Kanala, Kythnos

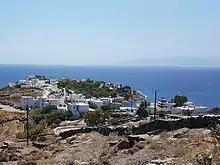
Kanala

Kanala is a seaside settlement in Kythnos, Greece. According to the 2011 Greek census its population was 24 people. It is known for the church of Panagia Kanala.